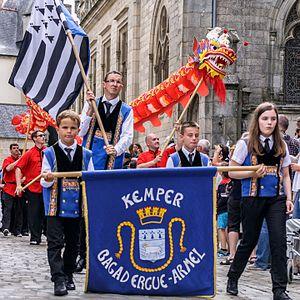
Défilé lors du festival de Cornouaille 2016 le dimanche 24 juillet pour Kemper en Fête dans les rues de Quimper.
Le bagad d'Ergué-Armel est une formation traditionnelle de musique bretonne fondée en 1954. Entre 1979 et 2014, le bagad évolue en 3ᵉ catégorie du championnat national des bagadoù. L'association comprend une école de musique, les élèves pouvant intégrer le bagad après quelques années de pratique et participer aux concours de 4ᵉ catégorie.